Colin Firth

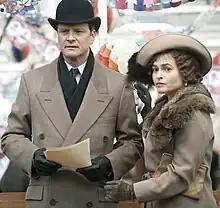
Firth with Helena Bonham Carter on the set of "The King's Speech" in 2009, his most critically acclaimed role to date

At the 66th Venice International Film Festival in 2009, Firth received the Volpi Cup for Best Actor for his role in Tom Ford's directorial debut "A Single Man," as a college professor grappling with solitude after the death of his longtime partner. His performance earned him career-best reviews and Academy Award, Golden Globe, Screen Actors' Guild, BAFTA, and BFCA nominations; he won the BAFTA Award for Best Actor in a Leading Role in February 2010.